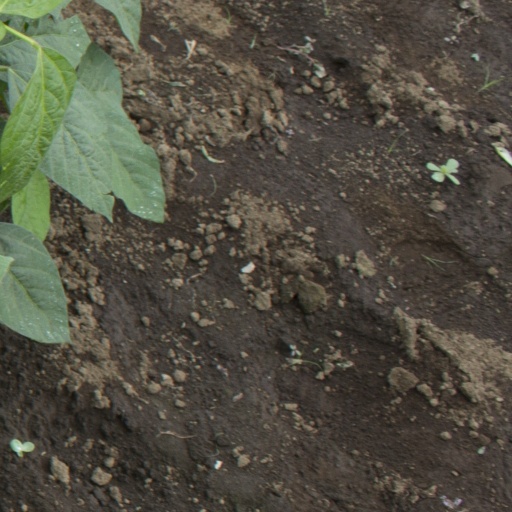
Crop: soybean